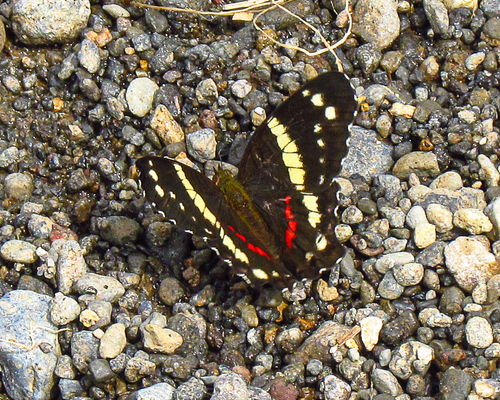
Scientific name: Anartia fatima
Common name: Banded peacock
Family: Nymphalidae
Order: Lepidoptera
Pollinator type: Primary pollinator
Habitat: Open areas and gardens
Geographic range: South America
Conservation status: Least Concern